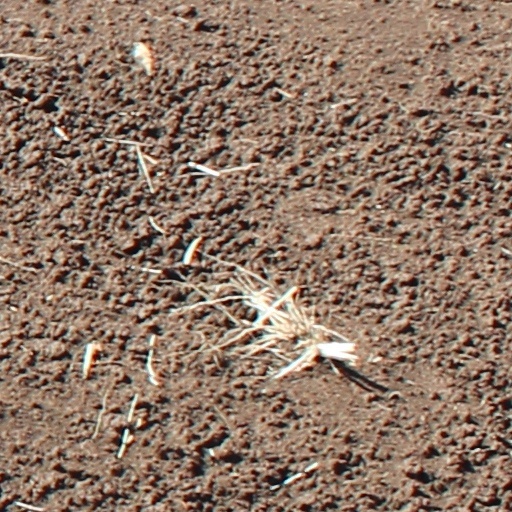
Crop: wheat